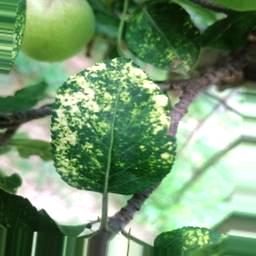
Label: Apple_Mosaic